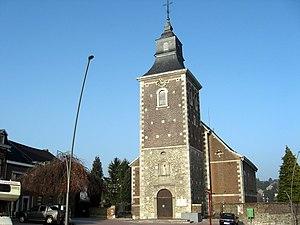
Eglise Saint-Job à Melen
"Melen [melɛ̃], anciennement écrit ""Mélin"", est une section de la commune belge de Soumagne située en Région wallonne dans le Pays de Herve, en province de Liège.
Le diocèse de Liège, dans la province de Liège en Belgique, compte 529 paroisses. Ces paroisses sont regroupées en unité pastorale, et certaines unités pastorales forment l'un des 17 doyennés.
Cette page regroupe l'ensemble du patrimoine immobilier classé de la ville belge de Soumagne.